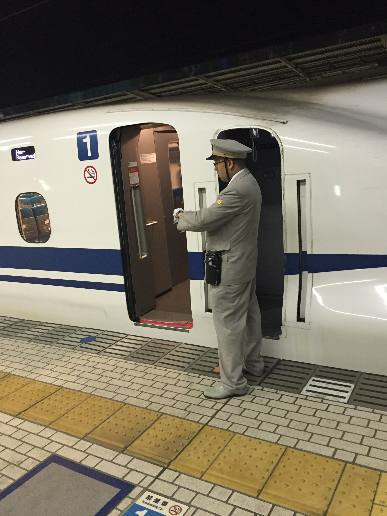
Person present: Yes